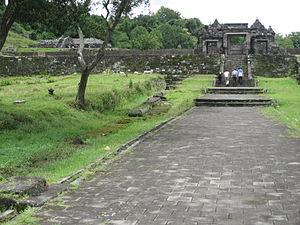
"Kraton Ratu Boko ou ""palais du roi Boko"" est le nom populaire d'un site archéologique situé sur un plateau à environ 3 kilomètres au sud du temple de Prambanan dans le centre de l'île de Java en Indonésie. La population locale lui a donné ce nom d'après Boko, un roi légendaire, père de la princesse Lara Jonggrang, dont les habitants de la région on donné le nom à la statue de Durga dans le principal sanctuaire de Prambanan.